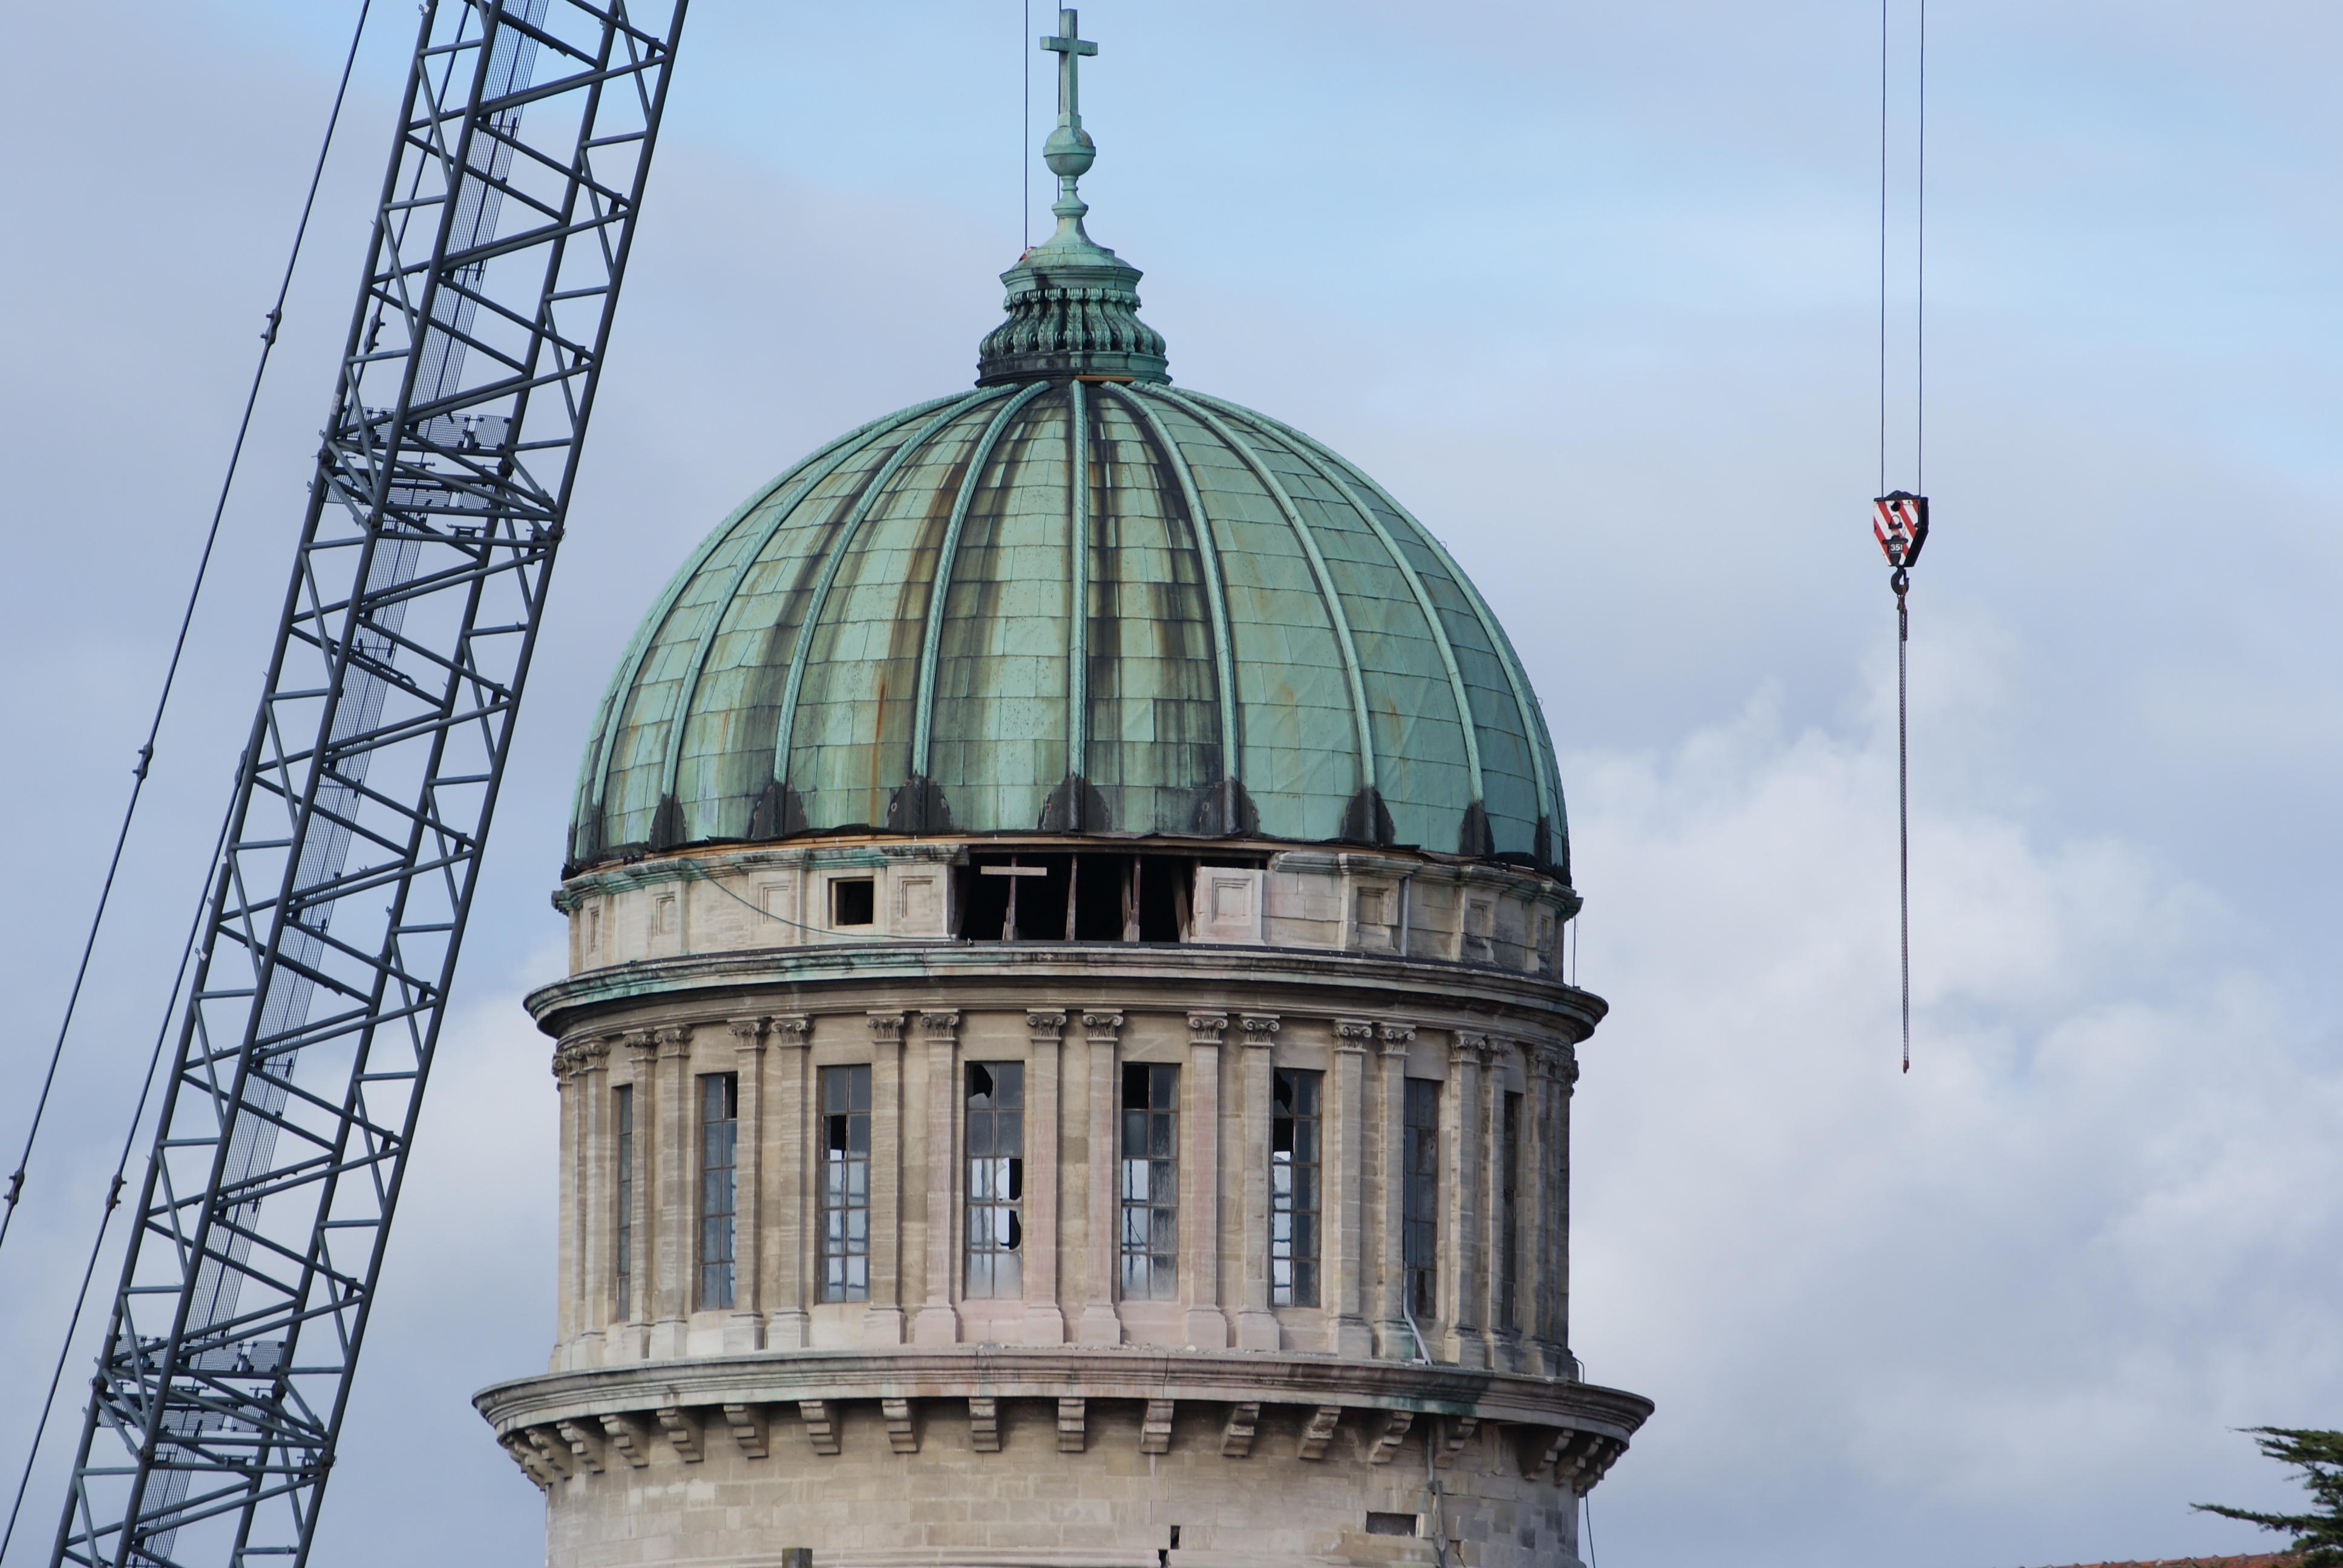
tower, landmark, church, bell tower, newzealand, churches, neoclassic, basilica, dome, christchurch, canterbury, catholicchurch, christchurcheartquake, oamarulimestone, churcharchitecture, control tower